Barney Google and Snuffy Smith

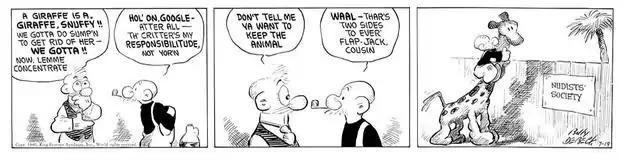
Billy DeBeck's "Barney Google" (July 19, 1940)

Barney Google and Spark Plug appear in a sequence in the 1980 television special "The Fantastic Funnies" in which the 1923 "Barney Google" song is sung. The characters, by then largely discontinued, were featured alongside contemporary comic strip stars.